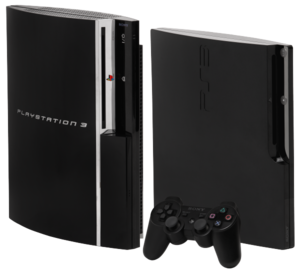
La PlayStation 3 est une console de jeux vidéo de septième génération commercialisée par Sony. Elle est sortie le 11 novembre 2006 au Japon, le 17 novembre 2006 en Amérique du Nord et le 23 mars 2007 en Europe. Elle succède à la PlayStation 2, et concurrence la Xbox 360 de Microsoft ainsi que la Wii de Nintendo.
Cet article dresse la liste des jeux vidéo ayant été vendus dans le monde à plus d'un million d'exemplaires sur les différentes plateformes existantes.
Dans l'histoire des consoles de jeux vidéo, la septième génération a débuté le 21 novembre 2004 avec la sortie japonaise de la Nintendo DS, suivi de la sortie américaine de la PlayStation Portable le 12 décembre 2004. La septième génération pour les consoles de salon à commencé le 22 novembre 2005 avec la venue de la Xbox 360, un an plus tard avec la sortie de la PlayStation 3 le 11 novembre 2006 ainsi que de la Wii le 19 novembre 2006.